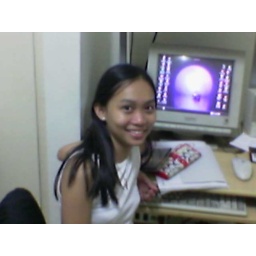
by the computer table